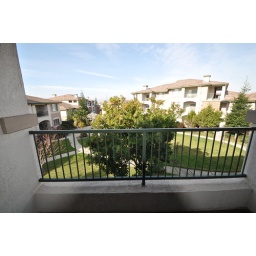
Balcony. Storage and water heater are in a door on the right.